Islamist insurgency in Burkina Faso

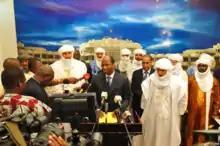
The delegates of various Islamist groups meet Burkinabé politicians in 2012.

Blaise Compaoré, president of Burkina Faso from 1987 to 2014, treated Islamists somewhat better than French colonial officials did. Compaore's Mauritanian advisor, Moustapha Ould Limam Chafi, and General Gilbert Diendéré, both contacted several Islamist leaders in order to free hostages held by these groups.